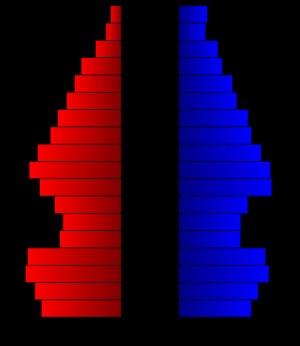
Le comté d'Upshur, en anglais : Upshur County, est un comté situé au nord-est de l'État du Texas aux États-Unis. Fondé le 27 avril 1846, son siège de comté est la ville de Gilmer. Selon le recensement des États-Unis de 2010, sa population est de 39 309 habitants, estimée, en 2017, à 41 281 habitants. Le comté a une superficie de 1 534,7 km², dont 1 509,8 km² en surfaces terrestres. Il est nommé en l'honneur d'Abel P. Upshur, secrétaire d'État américain.